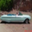
Label: automobile